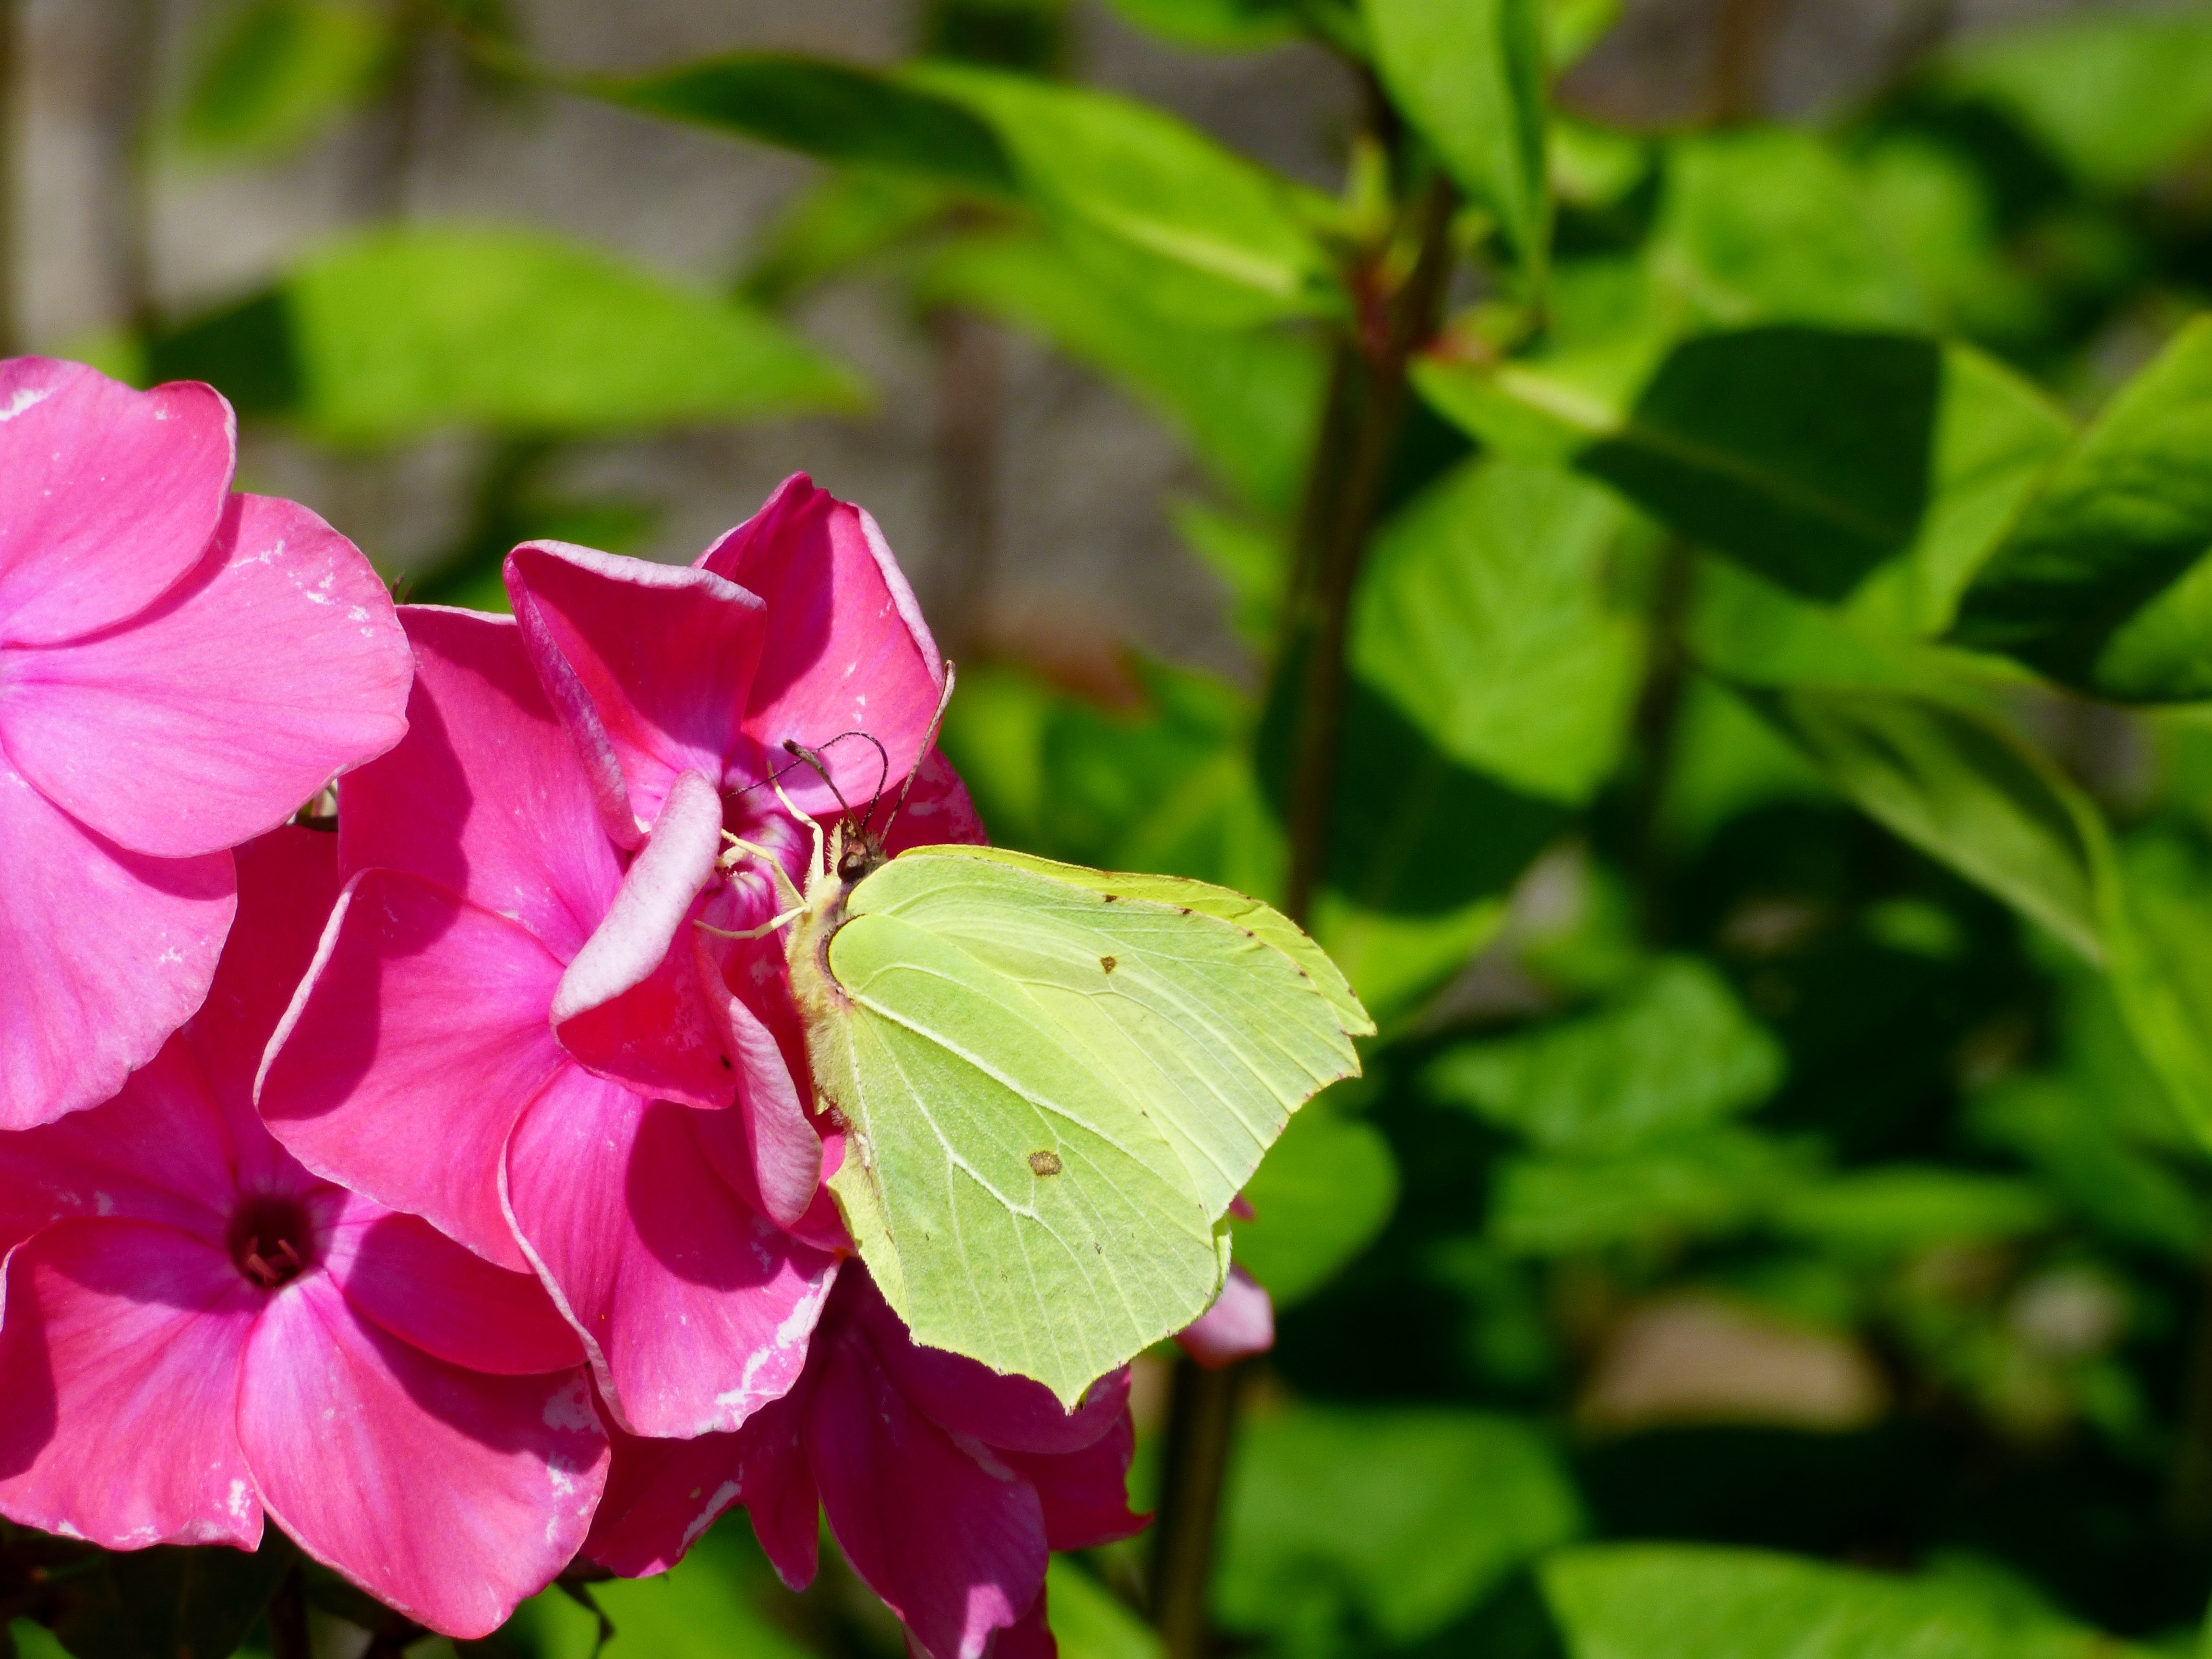
nature, blossom, plant, leaf, flower, petal, spring, green, bug, botany, butterfly, flora, wildflower, shrub, pink flower, macro photography, flowering plant, annual plant, brimstone, land plant, four o clocks, four o clock flower